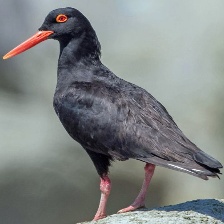
Species: AFRICAN OYSTER CATCHER
Scientific name: HAEMATOPUS MOQUINI
ImageNet parent category: oystercatcher